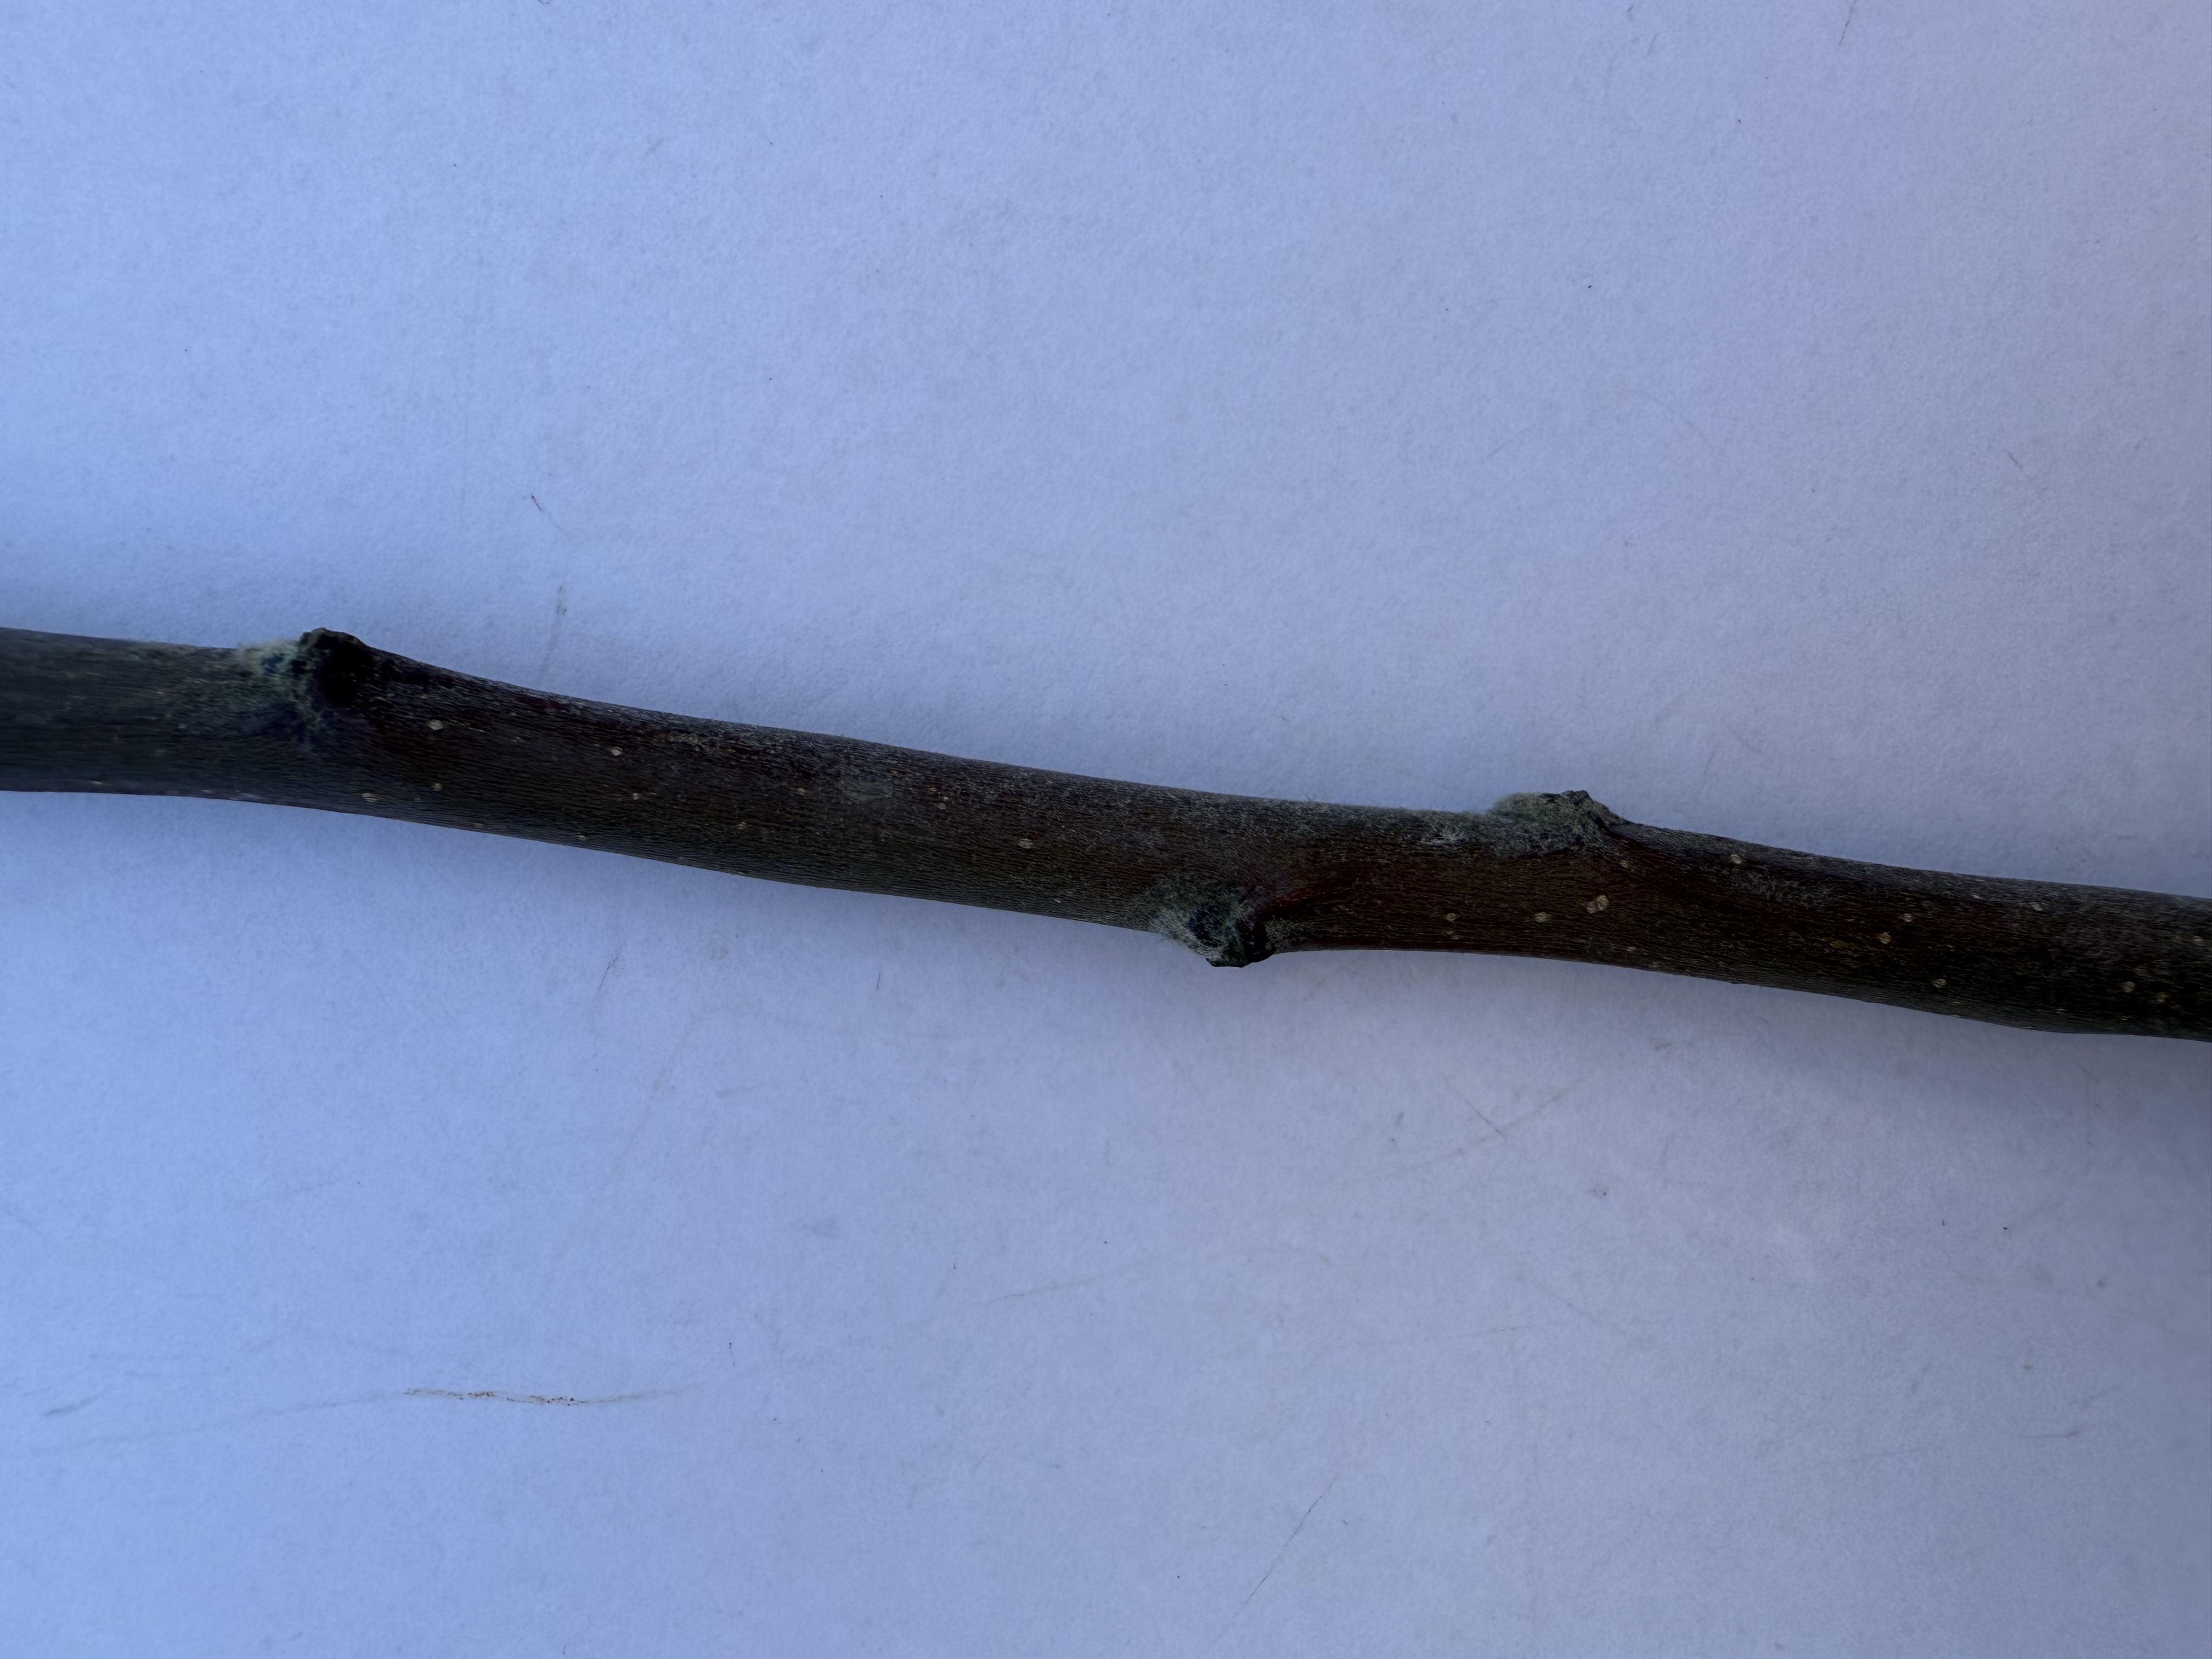
Variety: Amasya Apple